Carlos Evaristo

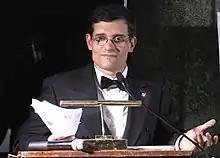
Carlos Evaristo

Carlos Evaristo is a Portuguese Canadian historian, archaeologist and author. He is also a television personality, historic and religious commentator for RTP and an executive producer for special projects at Estúdios Valentim de Carvalho. On October 25, 2019, Evaristo was appointed by the Brazilian government to serve as the Honorary Consul of Brazil in Fátima, Portugal.